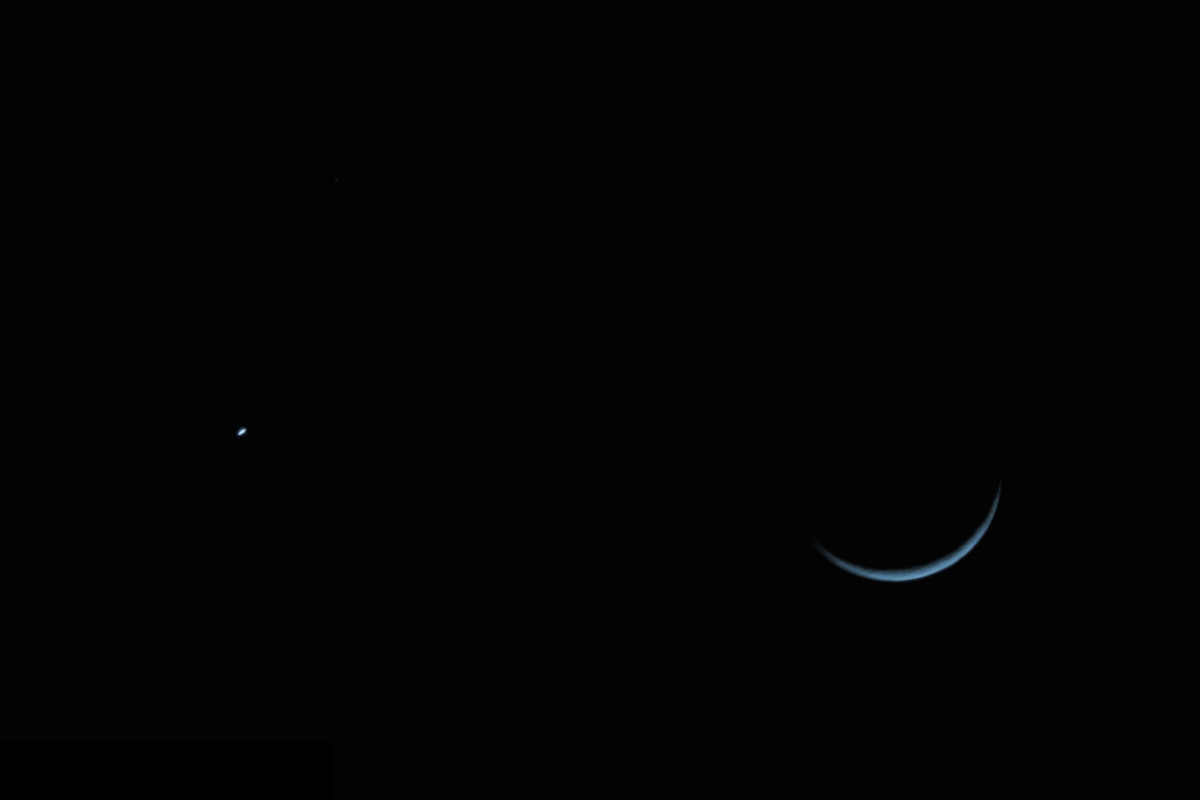
Tags: moon, circle, crescent, astronomical object, lunar eclipse